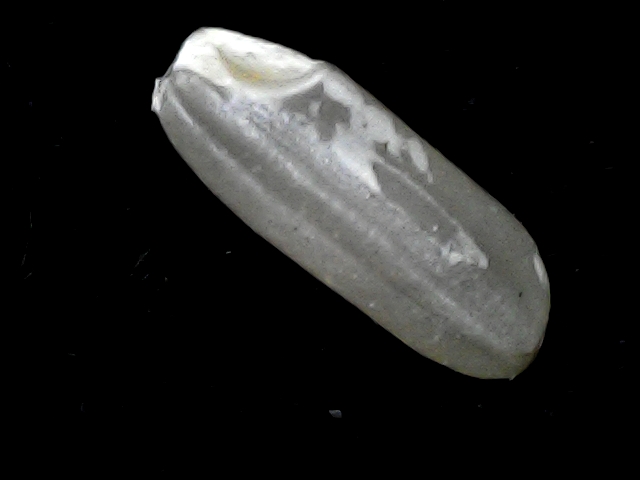
Rice variety: BD51